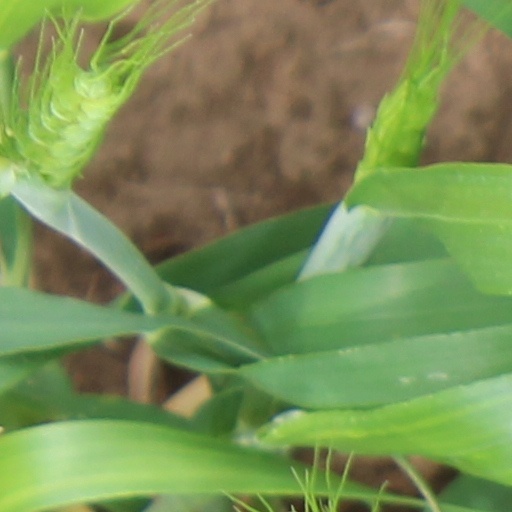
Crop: wheat